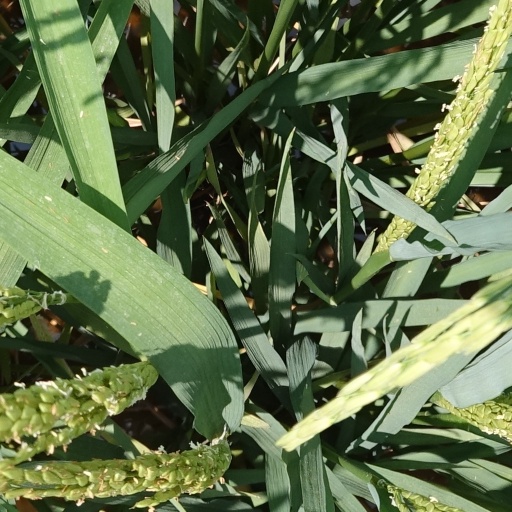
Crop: rice